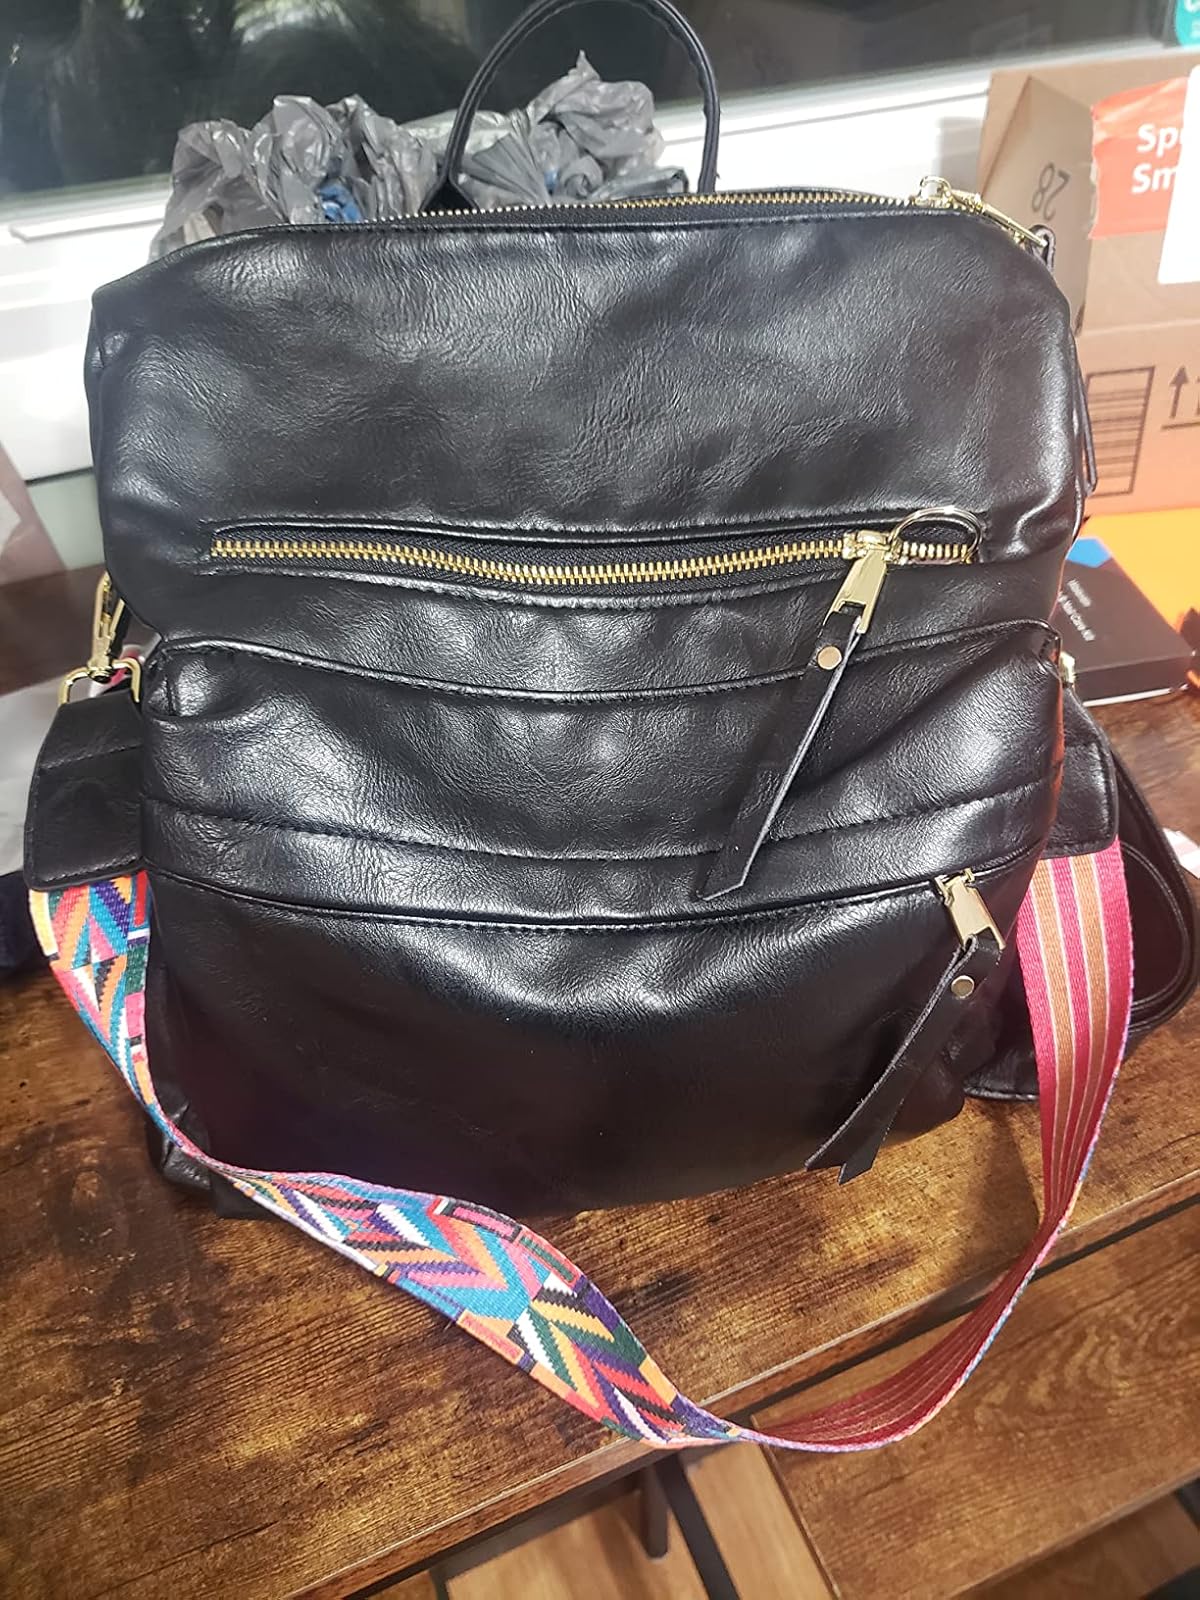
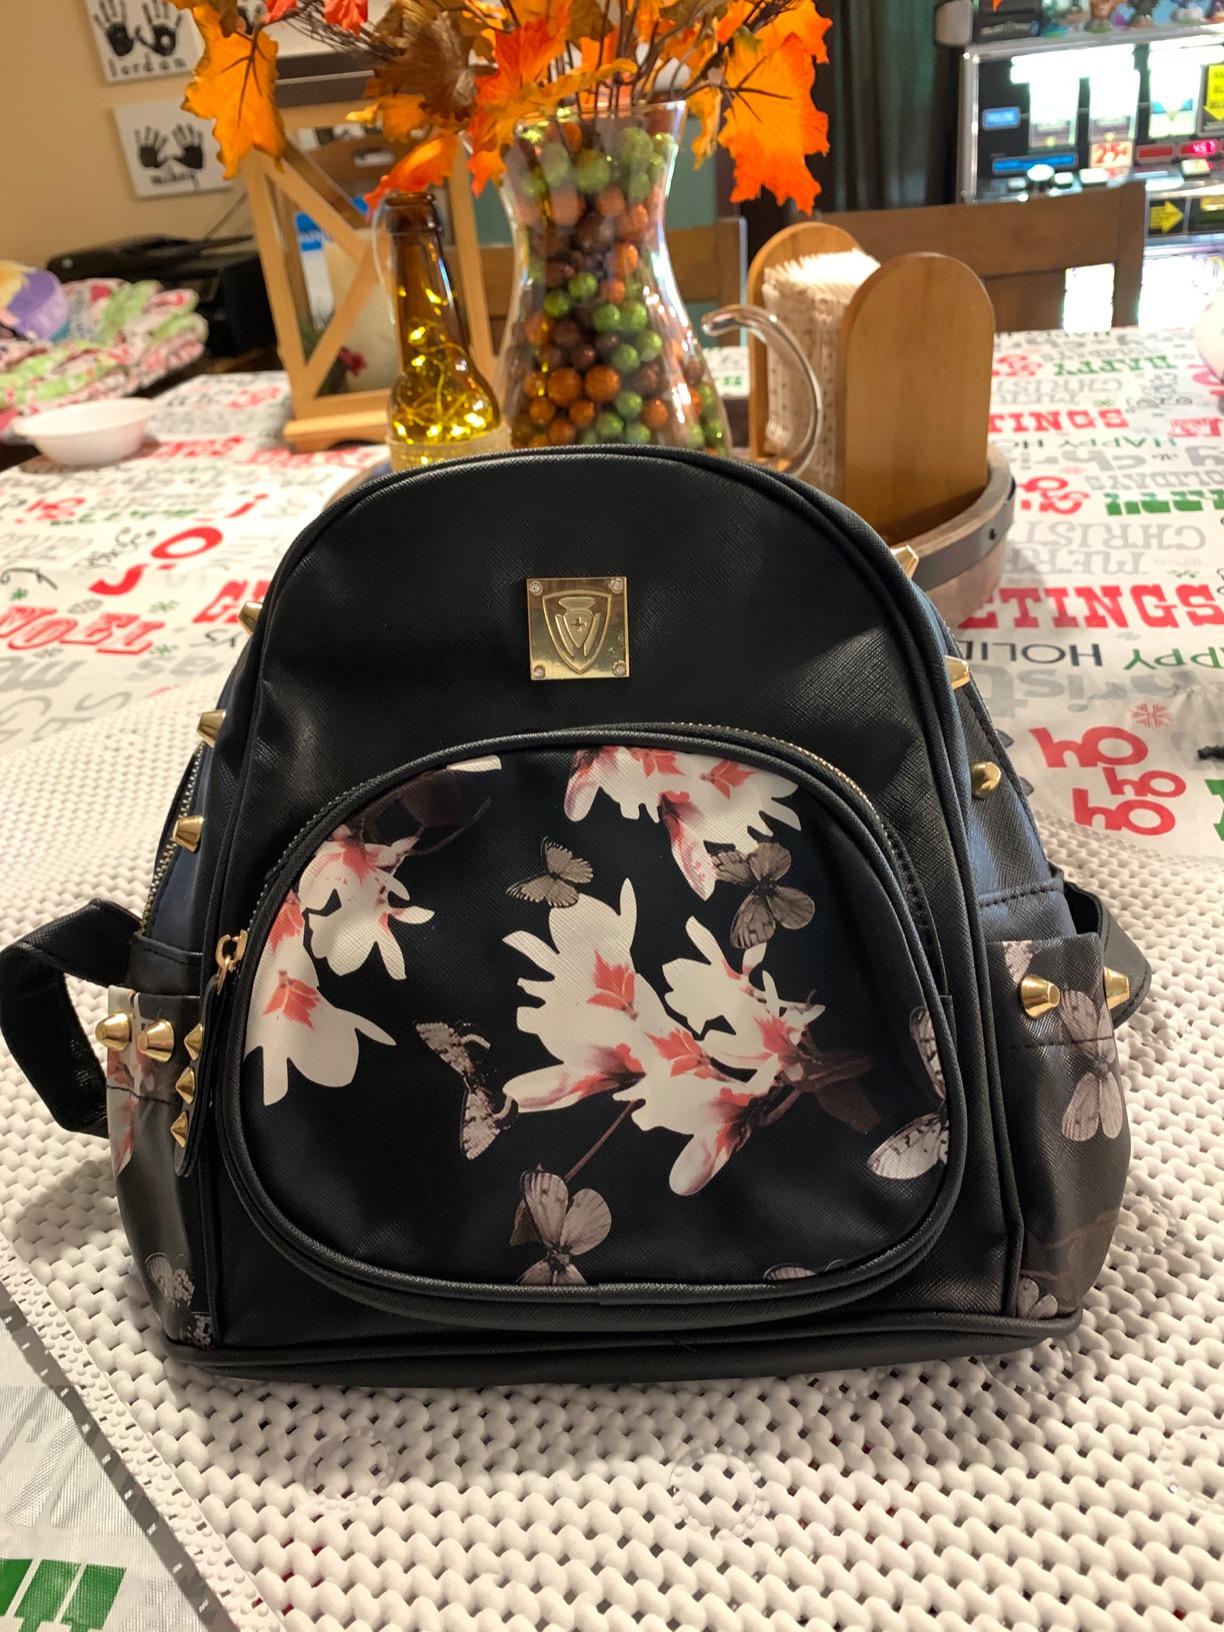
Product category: accessories_handbag
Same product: no